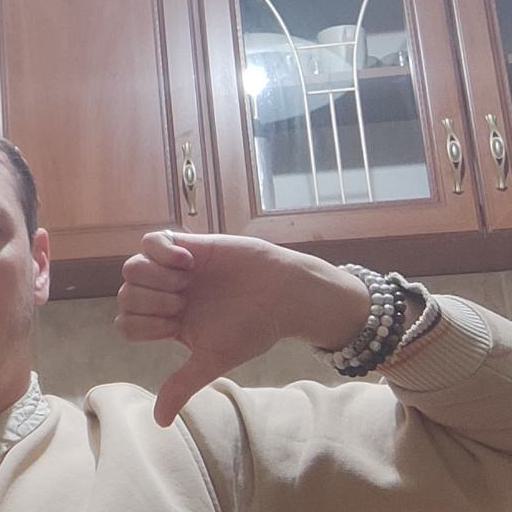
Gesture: dislike